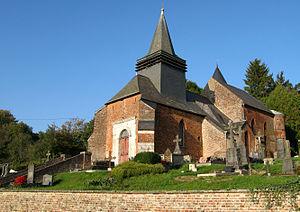
Cet article recense les monuments historiques du nord de l'Aisne, en France.
Grandrieux est une commune française située dans le département de l'Aisne, en région Hauts-de-France.
L'église Saint-Nicolas est une église située à Grandrieux, en France.